History of Romania

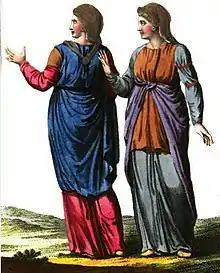
A 19th century depiction of Dacian women

A kingdom of Dacia also existed as early as the first half of the 2nd century BC under King Oroles. Conflicts with the Bastarnae and the Romans (112–109 BC, 74 BC), against whom they had assisted the Scordisci and Dardani, greatly weakened the resources of the Dacians. The Roman historian Trogus Pompeius wrote about king Oroles punishing his soldiers into sleeping at their wives' feet and doing the household chores, because of their initial failure in defeating the invaders. Subsequently, the now "highly motivated" Dacian army defeated the Bastarnae.